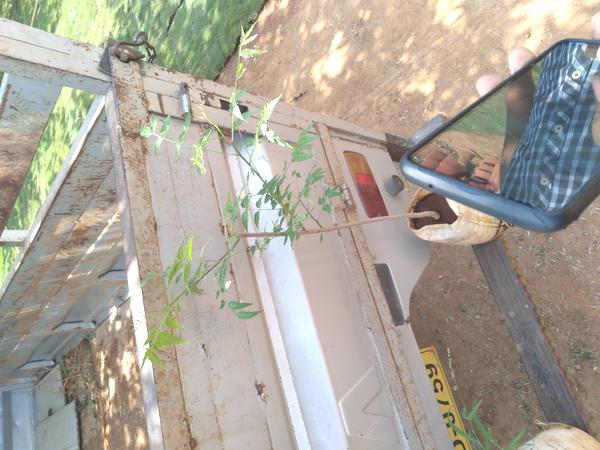
Plant: Neem